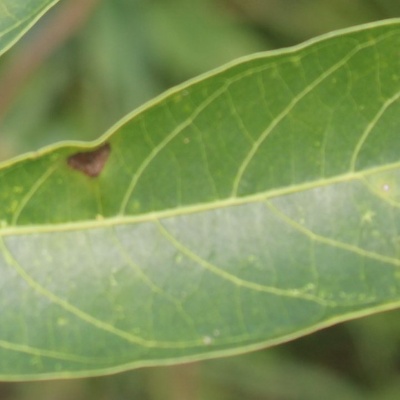
Crop: Cassava
Condition: bacterial blight